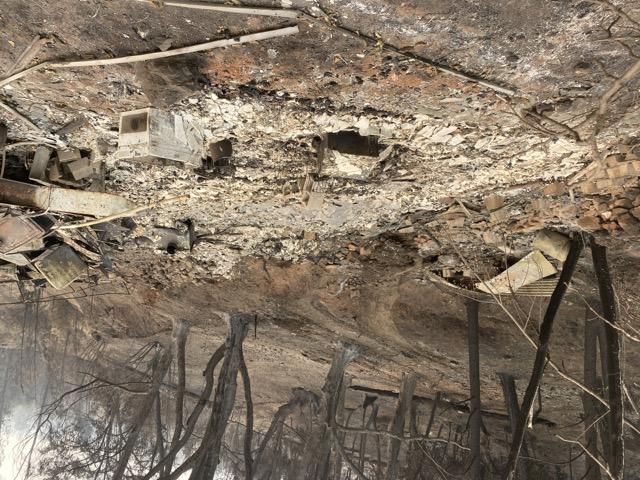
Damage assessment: destroyed